Flemingsberg

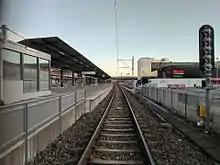
Flemingsberg train station

Flemingsberg has a railway station on the Stockholm commuter rail line between Södertälje and Märsta, via central Stockholm. Trains usually departs within 15 minute intervals both ways. Certain long distance trains with destinations such as Malmö, Gothenburg and Eskilstuna also stop at Flemingsberg. Flemingsberg is one of Sweden's bigger railway stations in terms of the number of passengers.